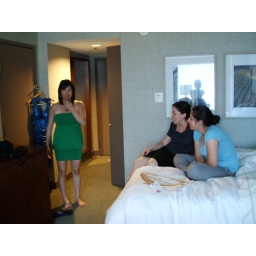
karen in green dress